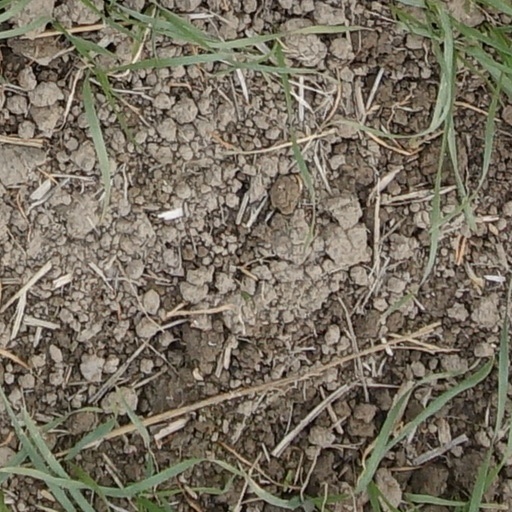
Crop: wheat